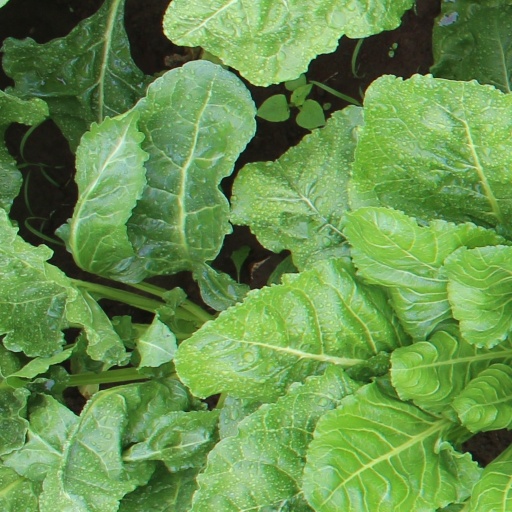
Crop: sugar beet